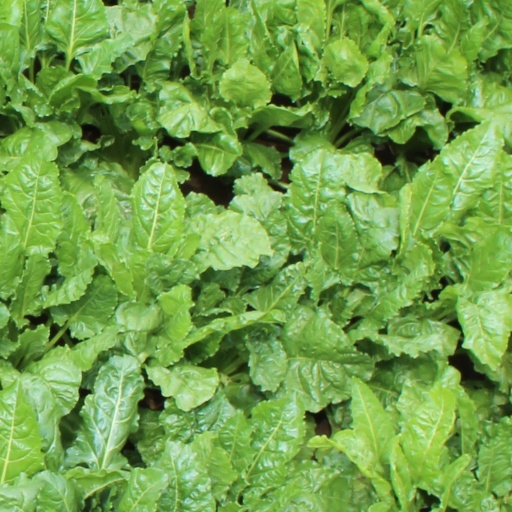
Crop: sugar beet